Idamichi Station

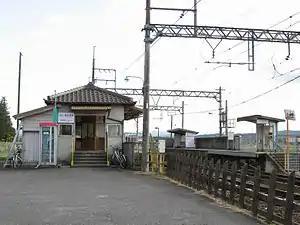
Idamichi Station in October 2007

is a passenger railway station in located in the city of Iga, Mie Prefecture, Japan, operated by the private railway operator Iga Railway.